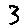
Label: 3